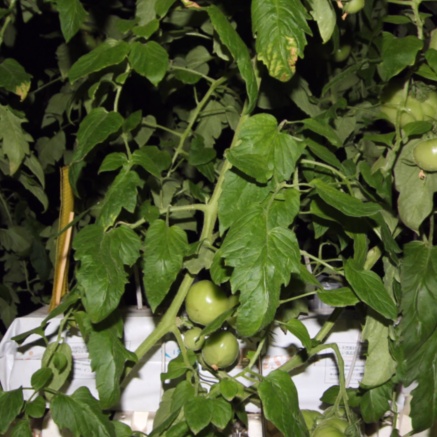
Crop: tomato